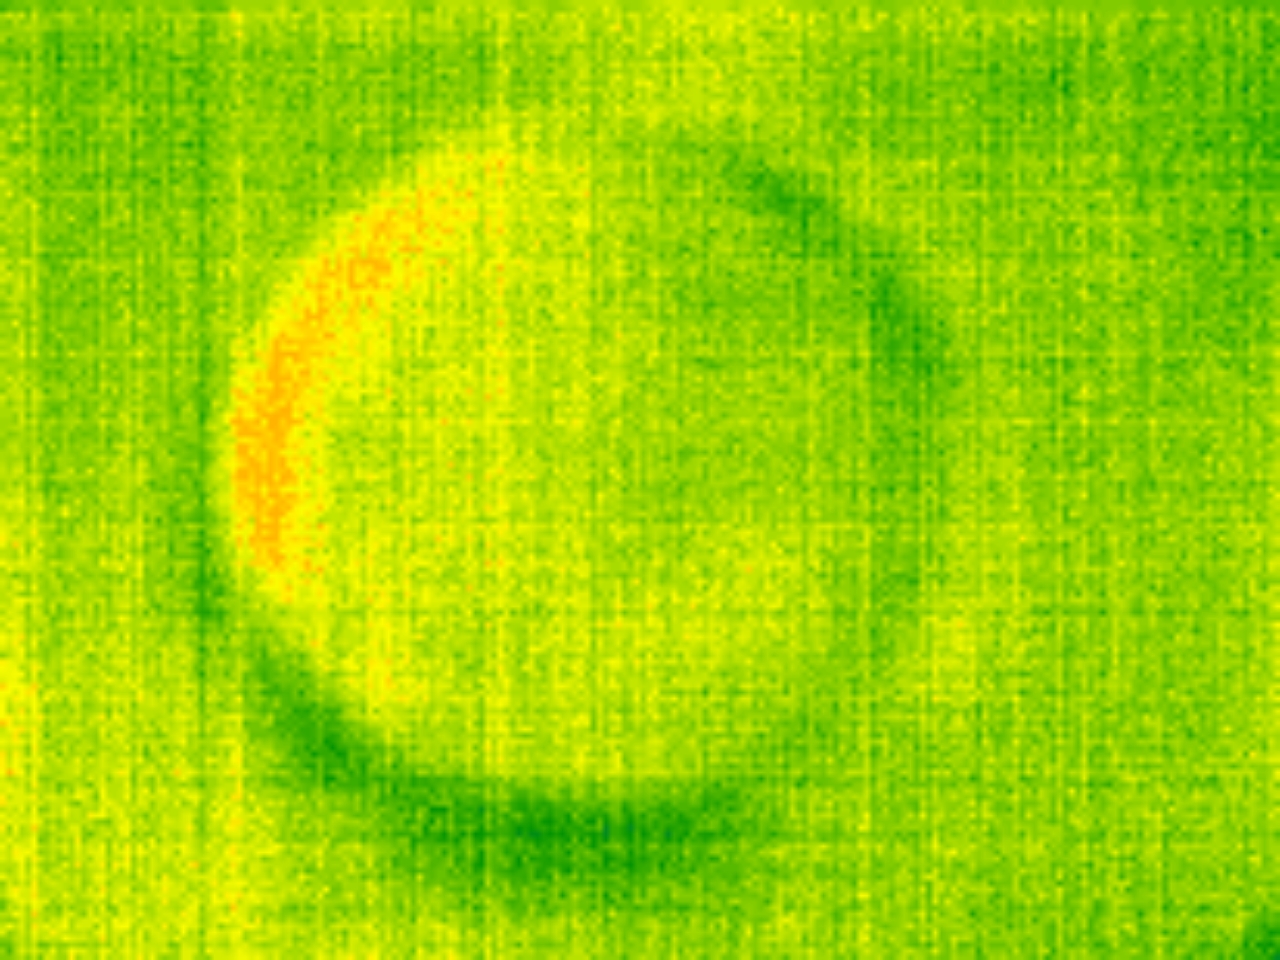
Label: No Defect